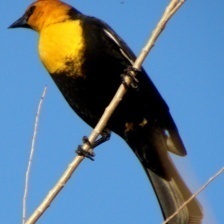
Species: YELLOW HEADED BLACKBIRD
Scientific name: XANTHOCEPHALUS